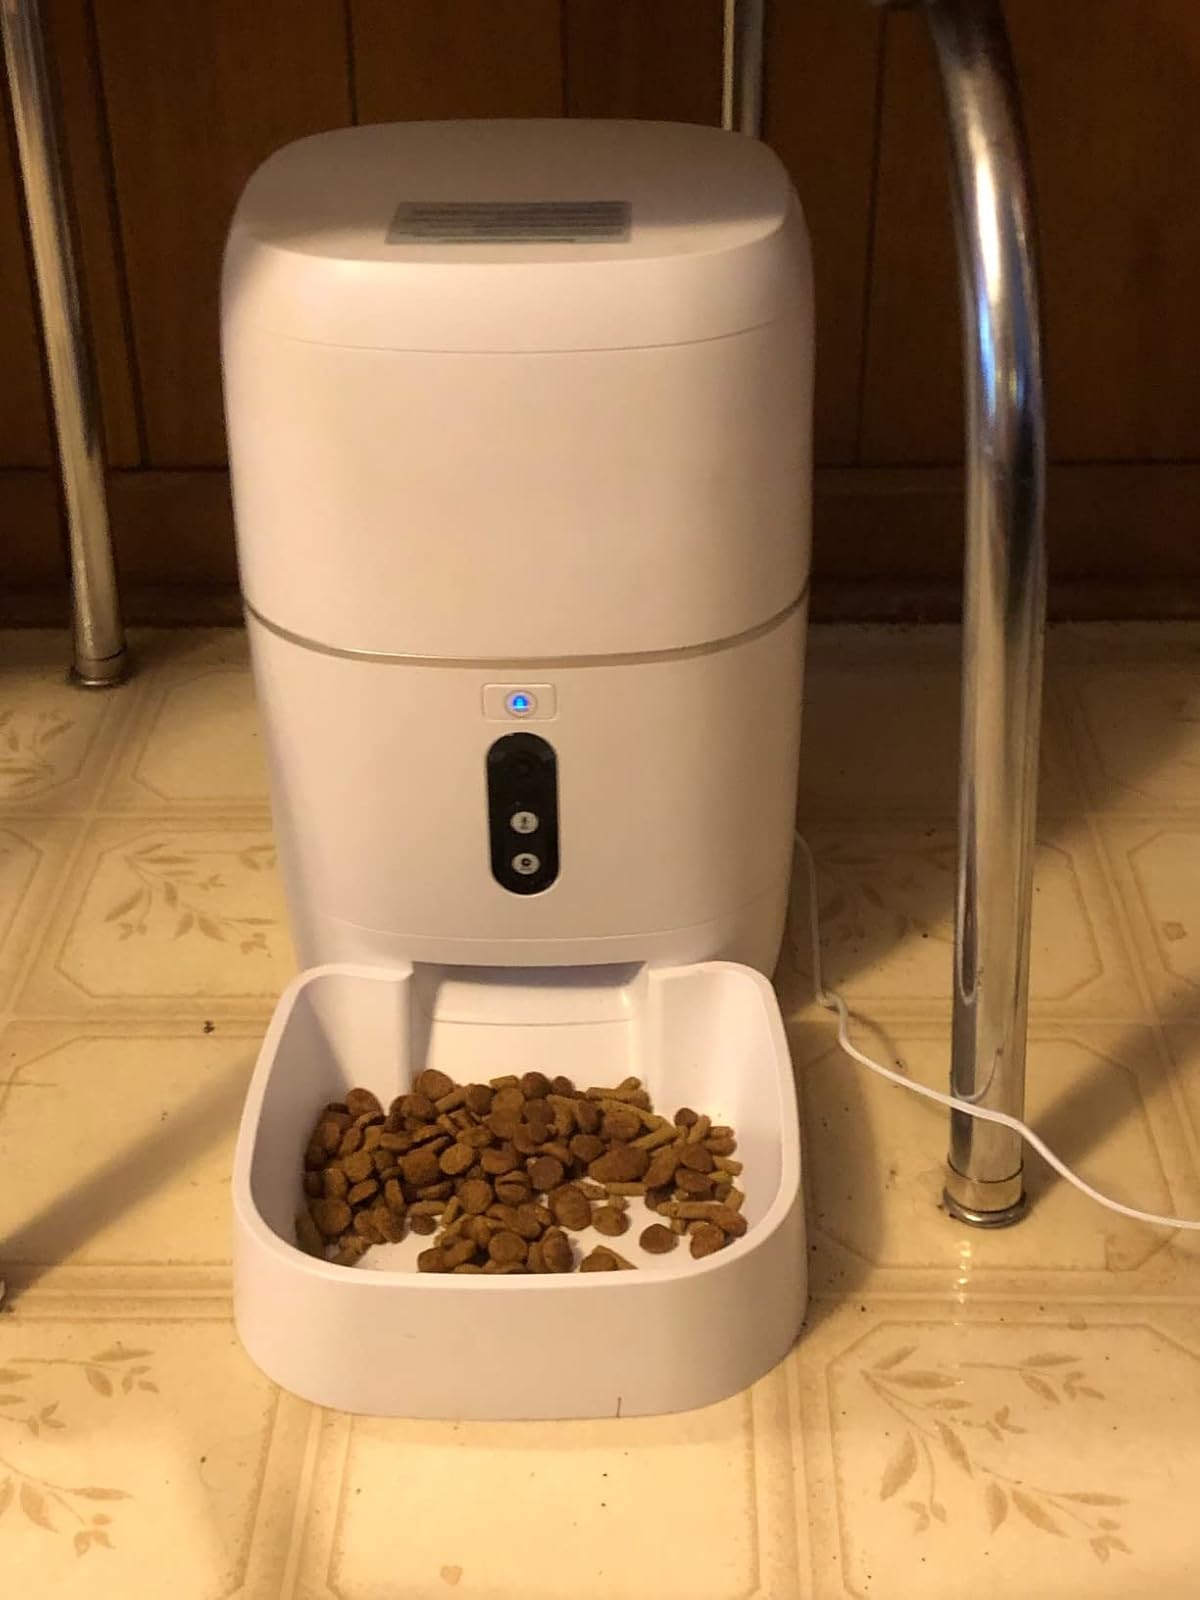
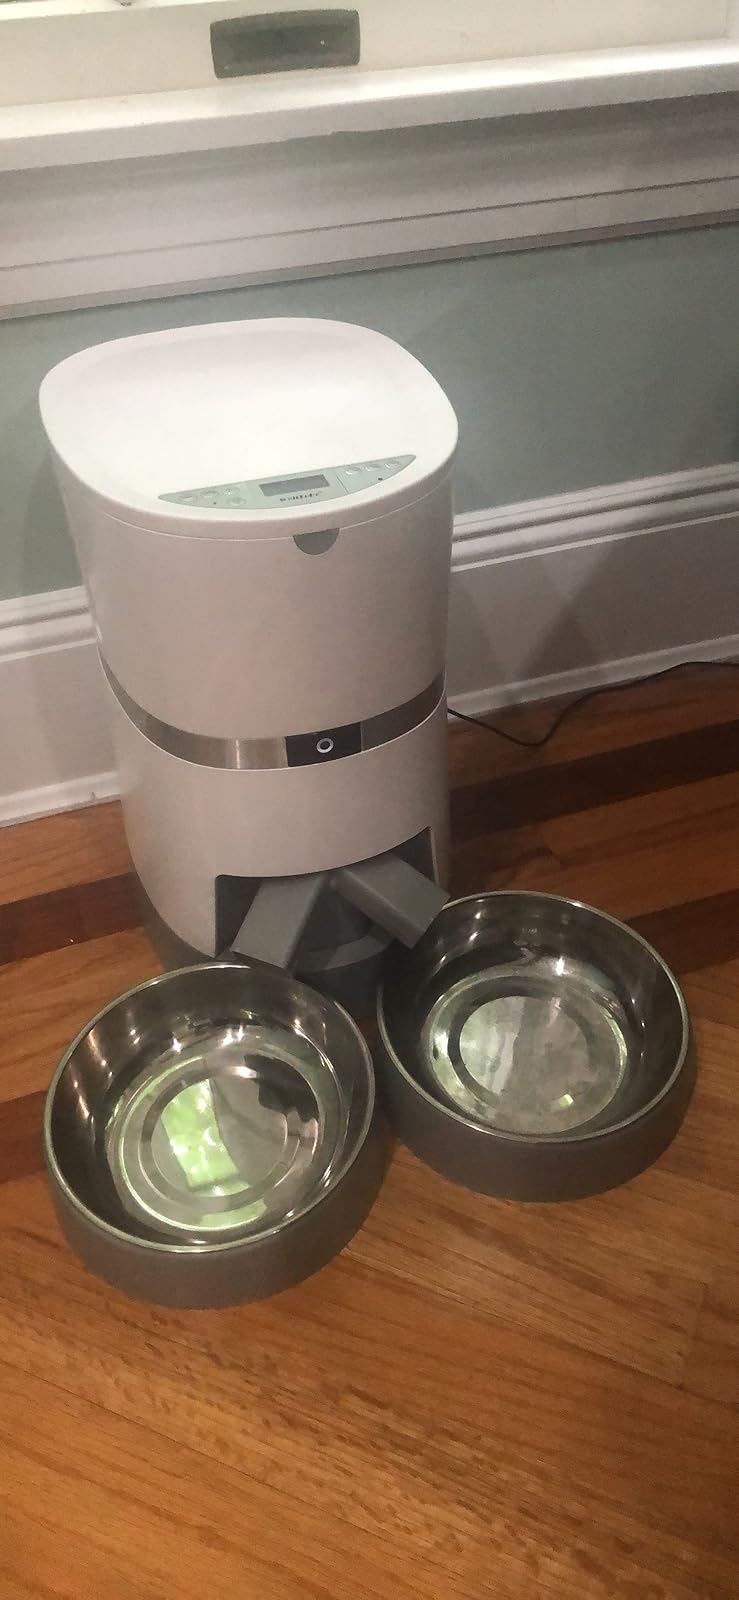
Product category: items_feeder
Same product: no